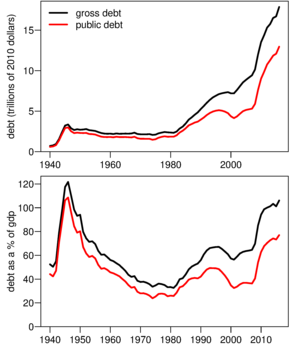
USA's statsgæld
USA's statsgæld 1940 til 2011. Røde linjer er den føderale nettogæld og sorte linjer er den føderale bruttogæld. Forskellen er, at bruttogælden medtager de statsobligationer mv., som ejes af institutioner under den føderale regering (f.eks midler i Social Security Trust Fund). Det øverste diagram viser gælden i billioner dollar, og det nederste kort viser gælden som procent af BNP.
USA's statsgæld er de penge, som USA's føderale regering skylder indehavere af forskellige typer af statsobligationer. Man skelner normalt mellem brutto- og nettogæld, hvor forskellen er, at de statsobligationer mm., som føderalt ejede institutioner selv ligger inde med, fratrækkes i netto-, men ikke i bruttogælden. Nettogælden tager altså højde for, at den amerikanske regering så at sige skylder nogle penge til sig selv.